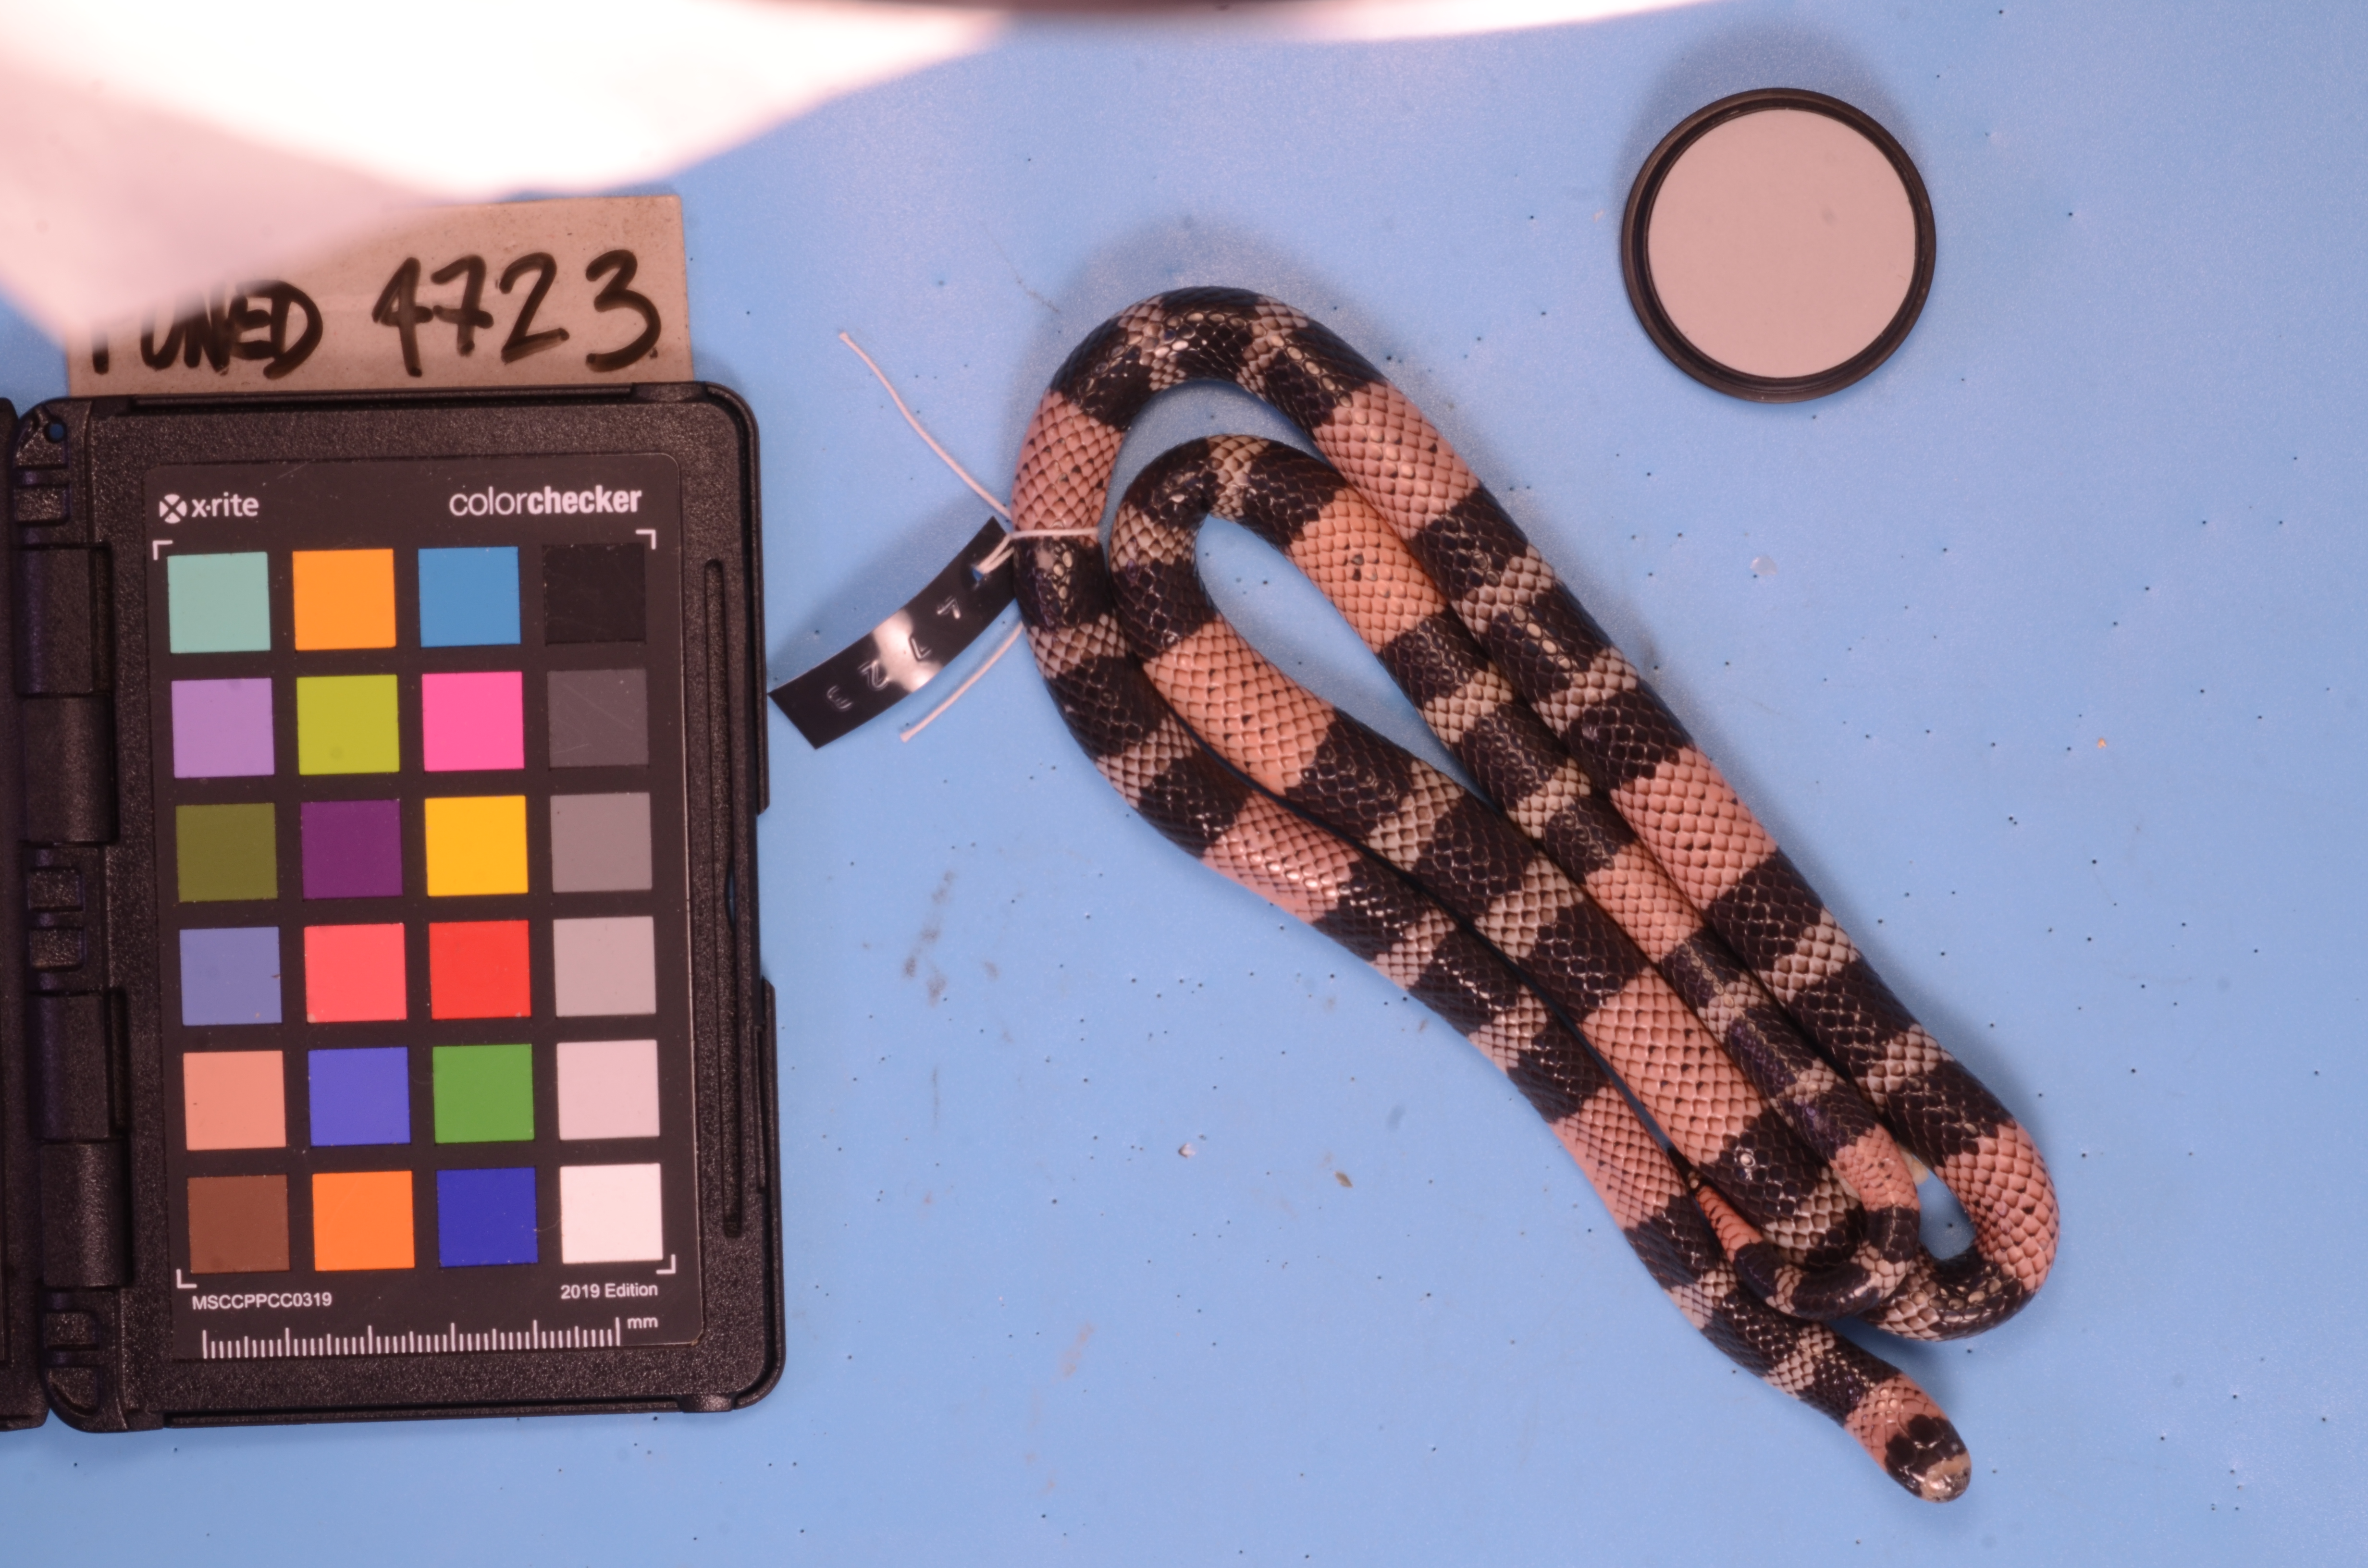
Species: Micrurus carvalhoi
View: dorsal
Mimicry status: model